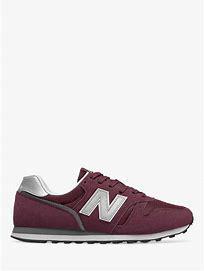
Brand: New
Model: Balance New Balance 373